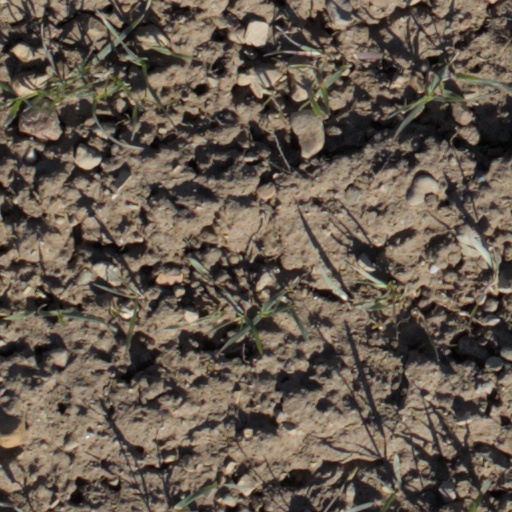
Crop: wheat